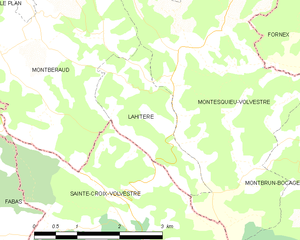
Lahitère est une commune française située dans le département de la Haute-Garonne en région Occitanie.